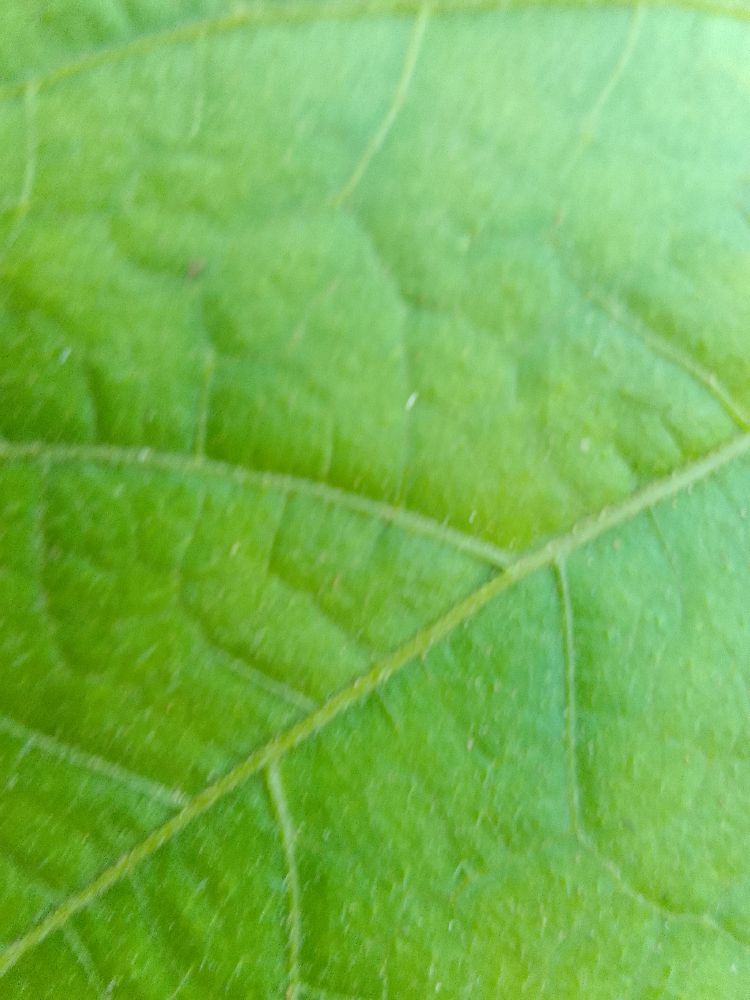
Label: healthy